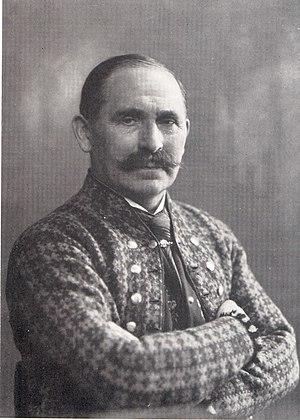
Les élections générales féroïennes se sont tenues le 2 février 1912. Elles ont donné la victoire au Parti de l'union qui remporte 13 des 20 sièges composant le Løgting des Îles Féroé. Elles ont été marquées néanmoins par une baisse sensible de la participation, profitant au Parti de l'autogouvernement.
Les élections législatives féroïennes se sont tenues le 2 février 1908. Elles ont donné une victoire encore plus large que celle de 1906 au Parti de l'union qui remporte 13 des 20 sièges composant le Løgting des Îles Féroé.
Les élections générales féroïennes se sont tenues le 2 février 1914. Elles sont marquées par le retour du bipartisme, mais aussi par le léger recul du Parti de l'union qui remporte 12 des 20 sièges composant le Løgting des Îles Féroé.
Les élections générales féroïennes se sont tenues le 12 février 1910. Elles ont donné la victoire au Parti de l'union qui remporte 13 des 20 sièges composant le Løgting des Îles Féroé. Elles ont été marquées également comme étant les premières élections avec 3 choix possibles.